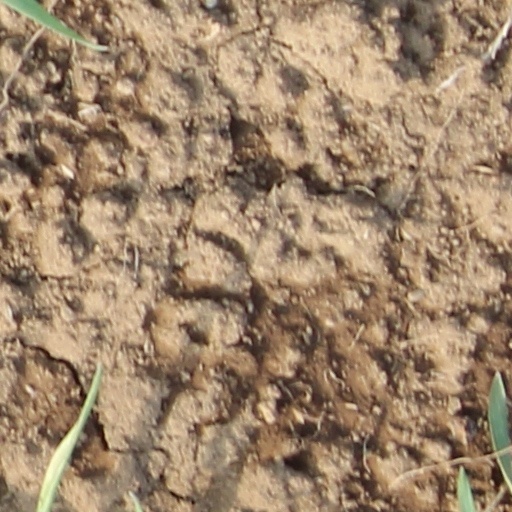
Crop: wheat